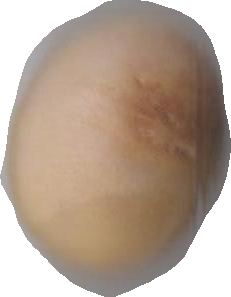
Variety: Grobogan